Bruus

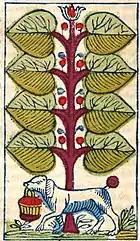
An Eight of Leaves depicting a dog. From a "Schwerterkarte" c. 1830.

Around 1800, "Bruus'baart" was the best known card game in the north German city port of Hamburg, so much so that it was described in 1804 as "Hamburg's national game" and a song was written in honour of it that conveys something of the rowdy atmosphere of the game and confirms that signalling was an integral part of it. In the 1830s and 1840s it was played in the town of Schleswig and in the 1870s in Eckernförde. It is also recorded in Bergedorf and the state of Mecklenburg.